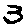
Label: 3